Josip Pavčič

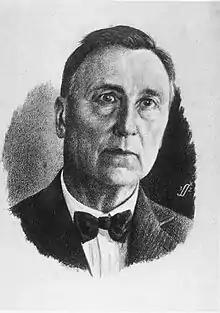
Josip Pavčič

Josip Pavčič (Velike Lašče 18 July 1870 – Ljubljana 24 September 1949) was a Slovenian composer and organist. He was popular with choral societies, and for his art songs.